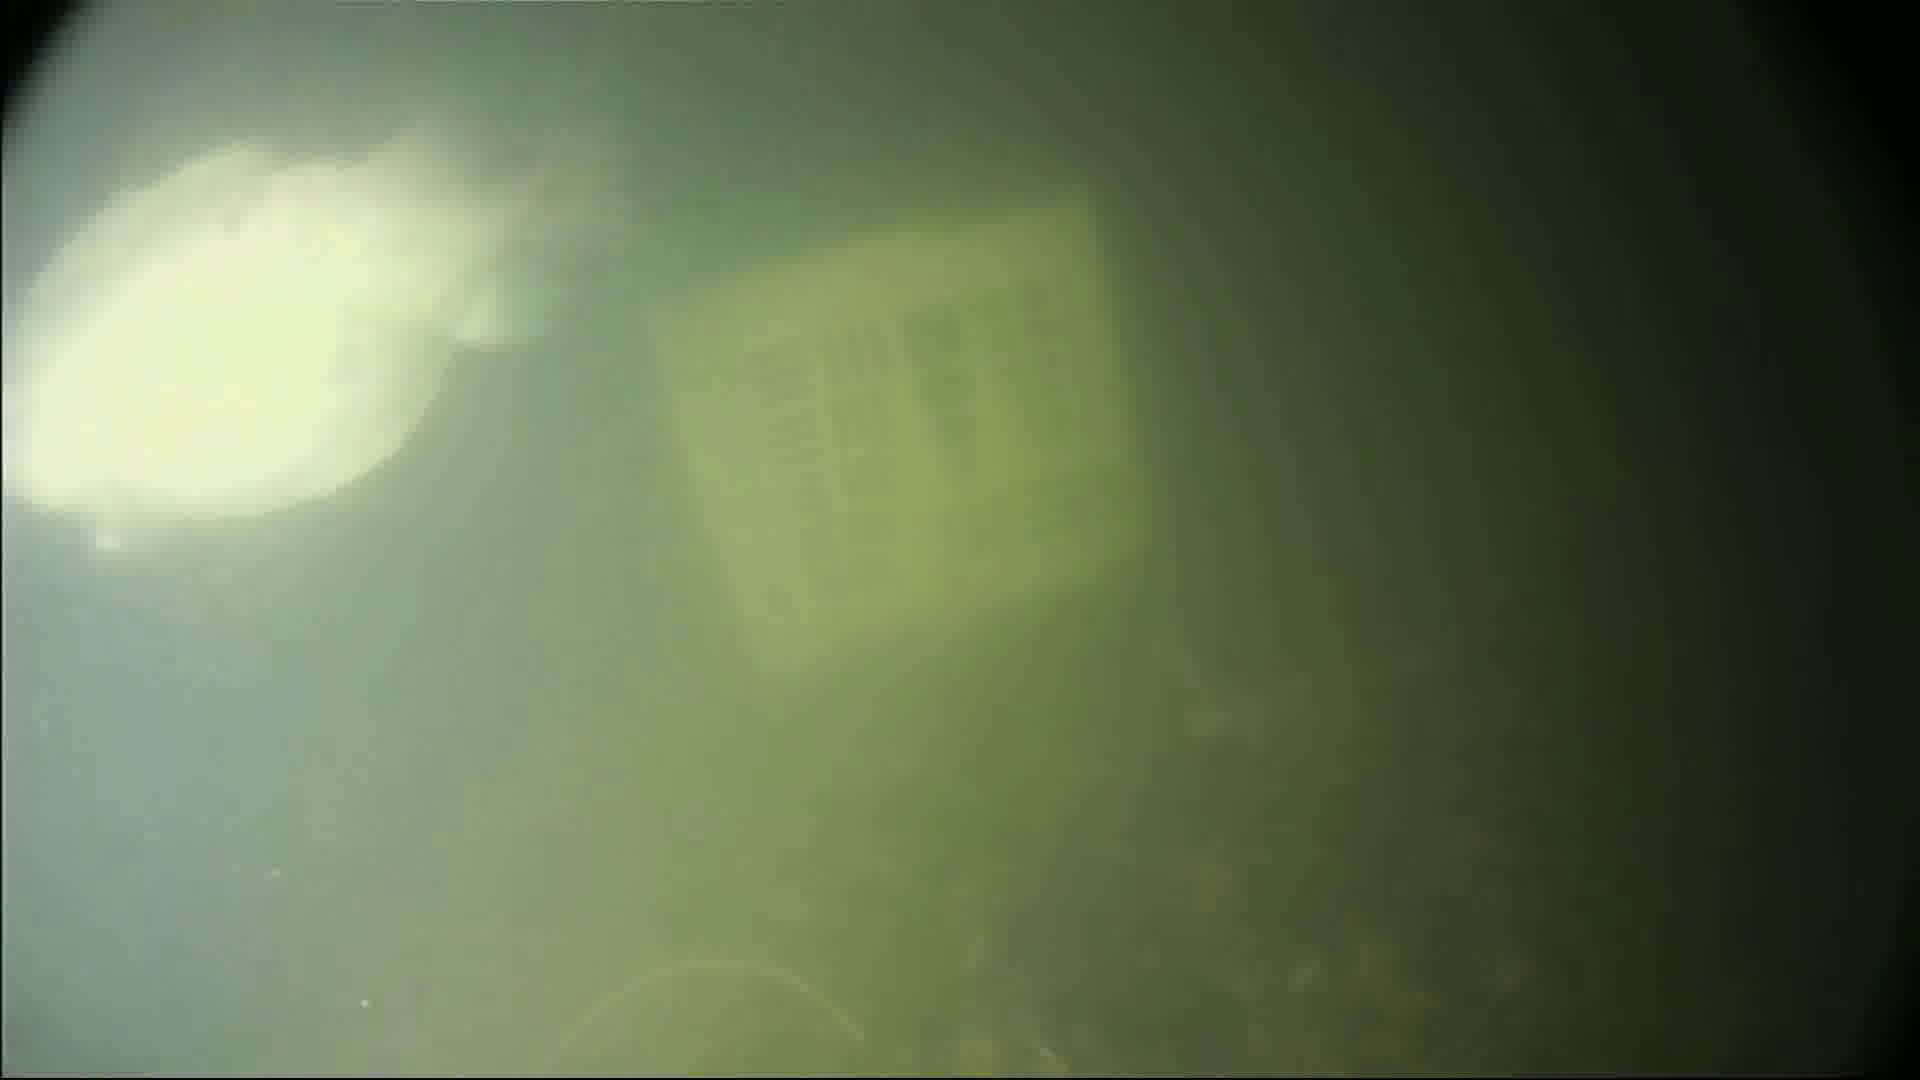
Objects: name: fish